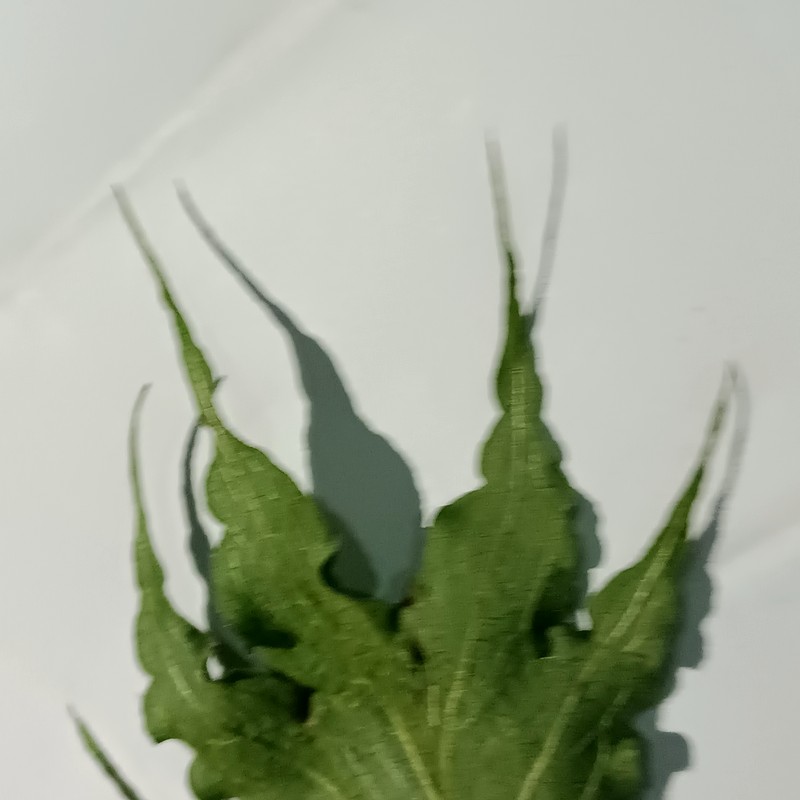
Label: Herbicide Growth Damage